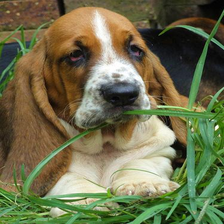
Species: dog
Breed: basset hound